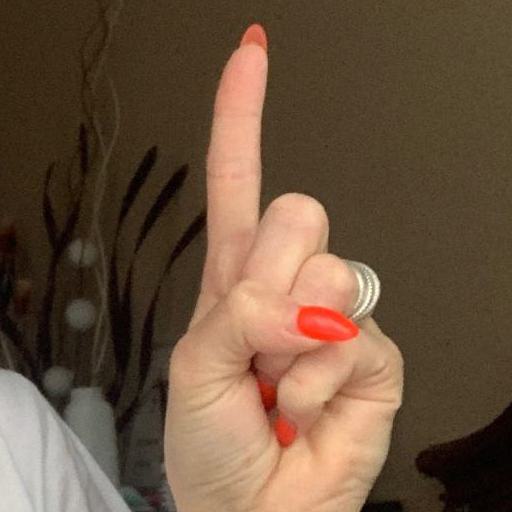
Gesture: one